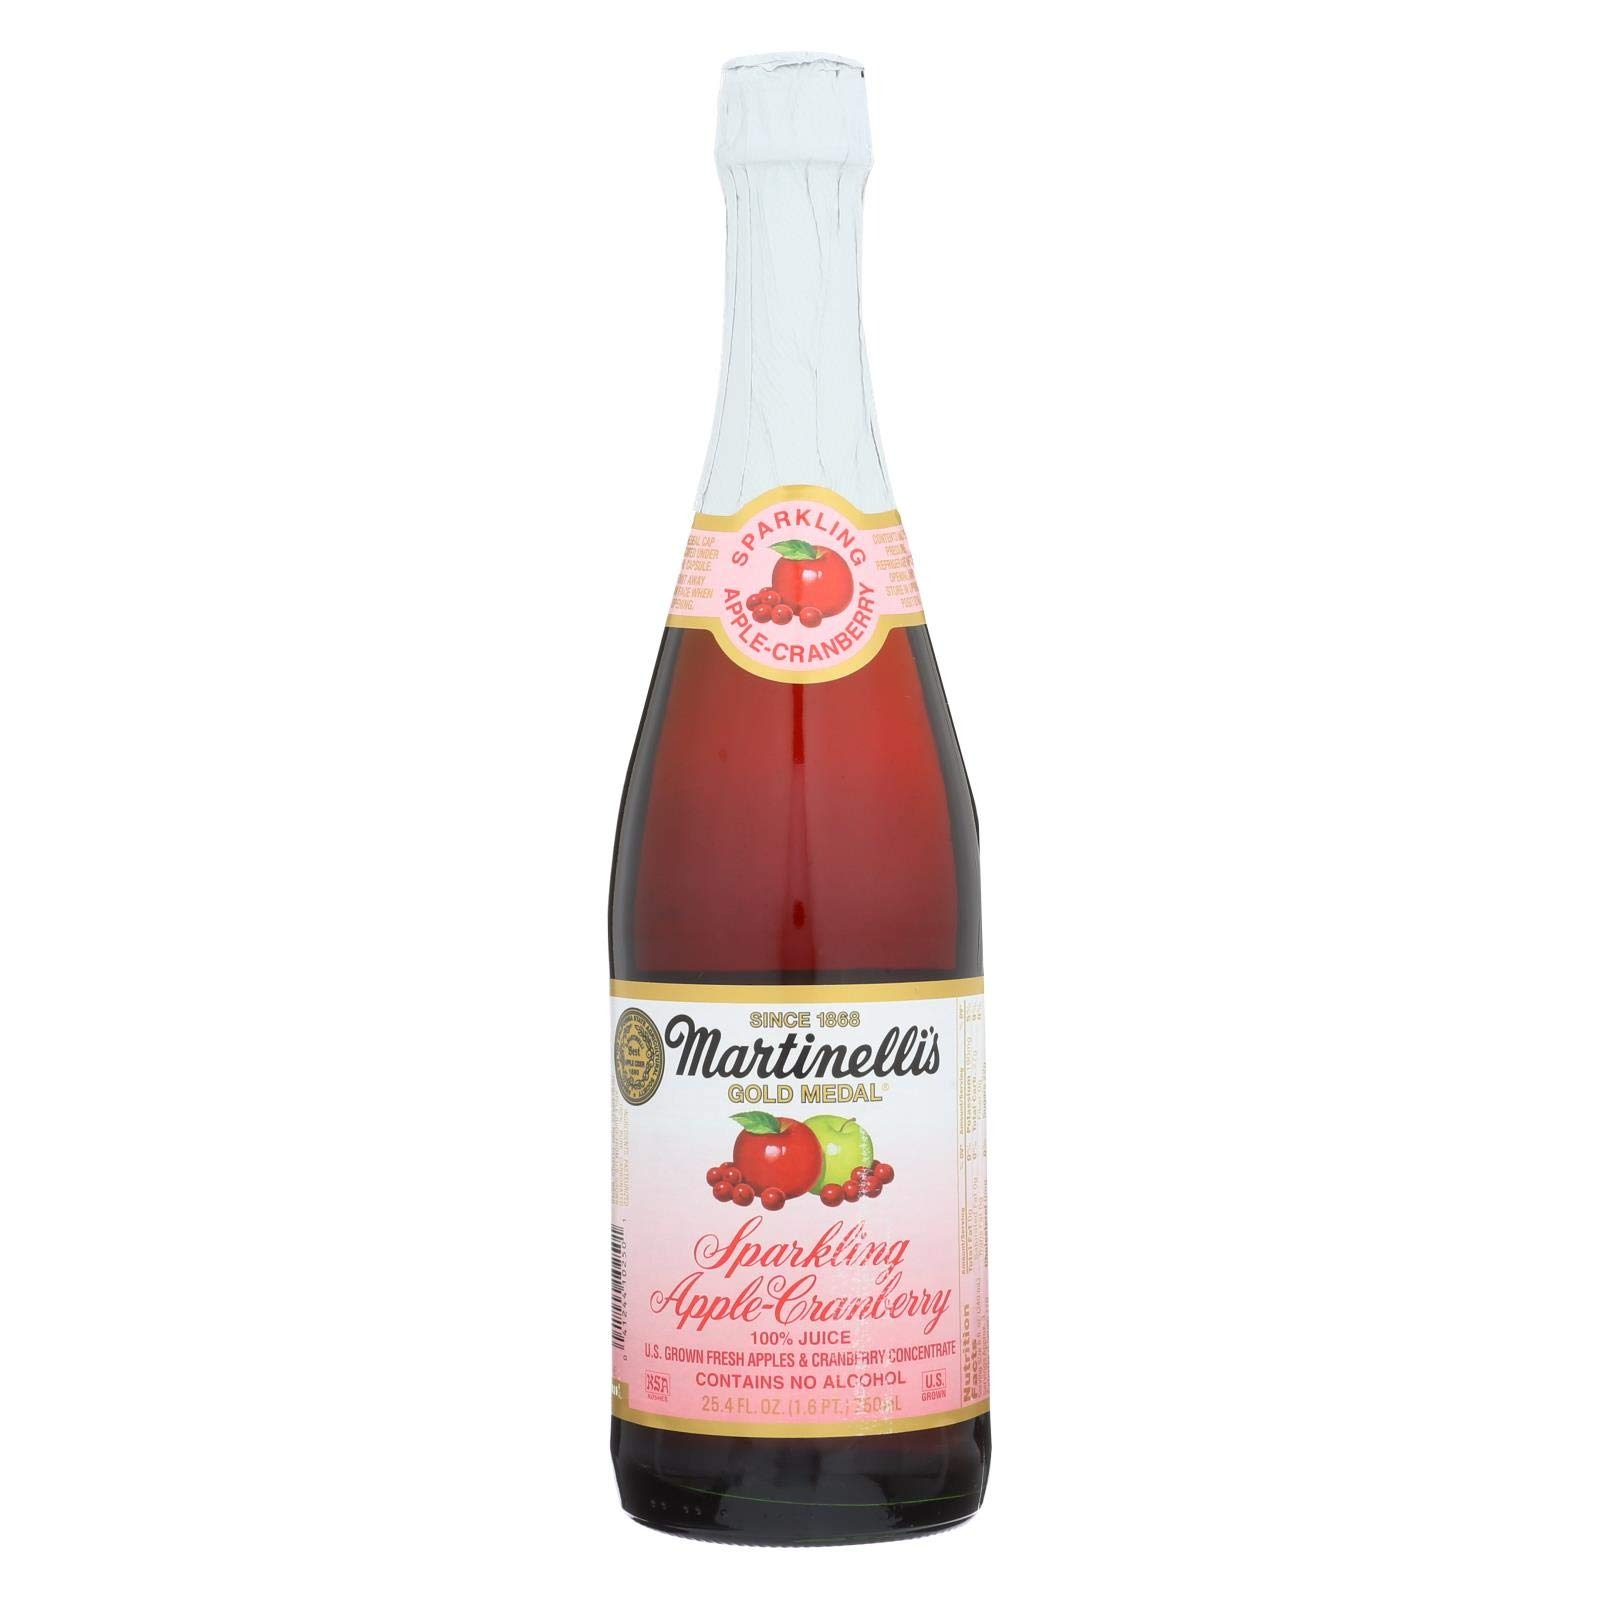
Item Name: Martinelli's Apple Cranberry 25.4 oz (Pack Of 12)
Bullet Point 1: Martinelli's Sparkling Juice - Apple Cranberry - Case of 12 - 25.4 Fl oz.
Bullet Point 2: BEVERAGE,CARBONATED JUICE/SODA
Value: 304.8
Unit: Fl Oz

Price: 5.49